Finnish submarine Vesihiisi

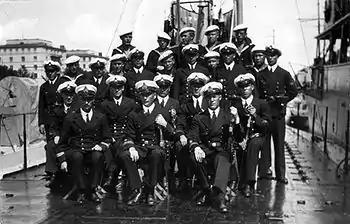
First crew of the submarine "Vesihiisi", 1931.

Vesihiisi was a Finnish 500-tonne that was constructed in the early 1930s. The vessel served in the Finnish Navy during the second World War. The name "Vesihiisi" refers to a mythological Finnish sea creature similar to a Siren.